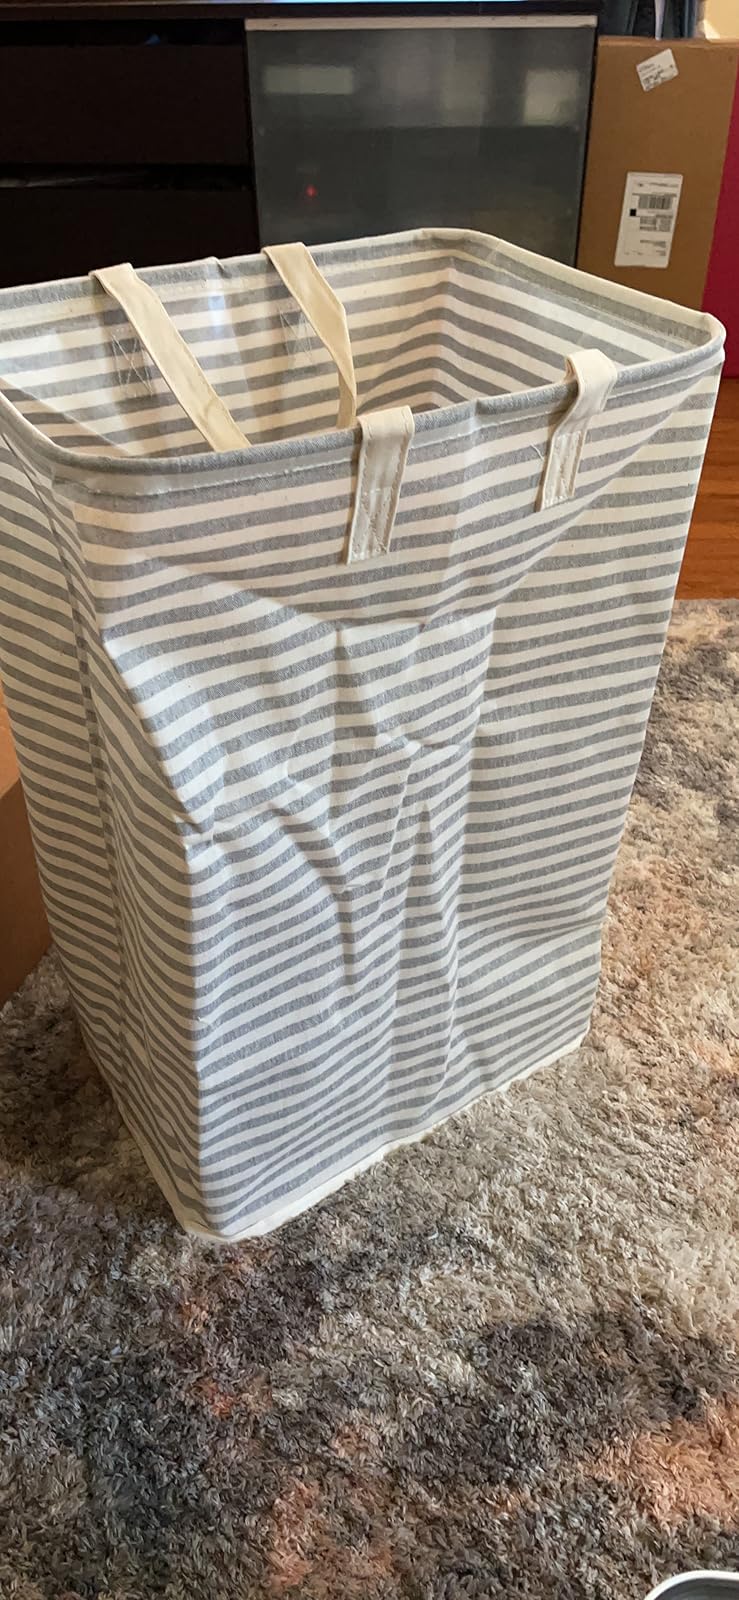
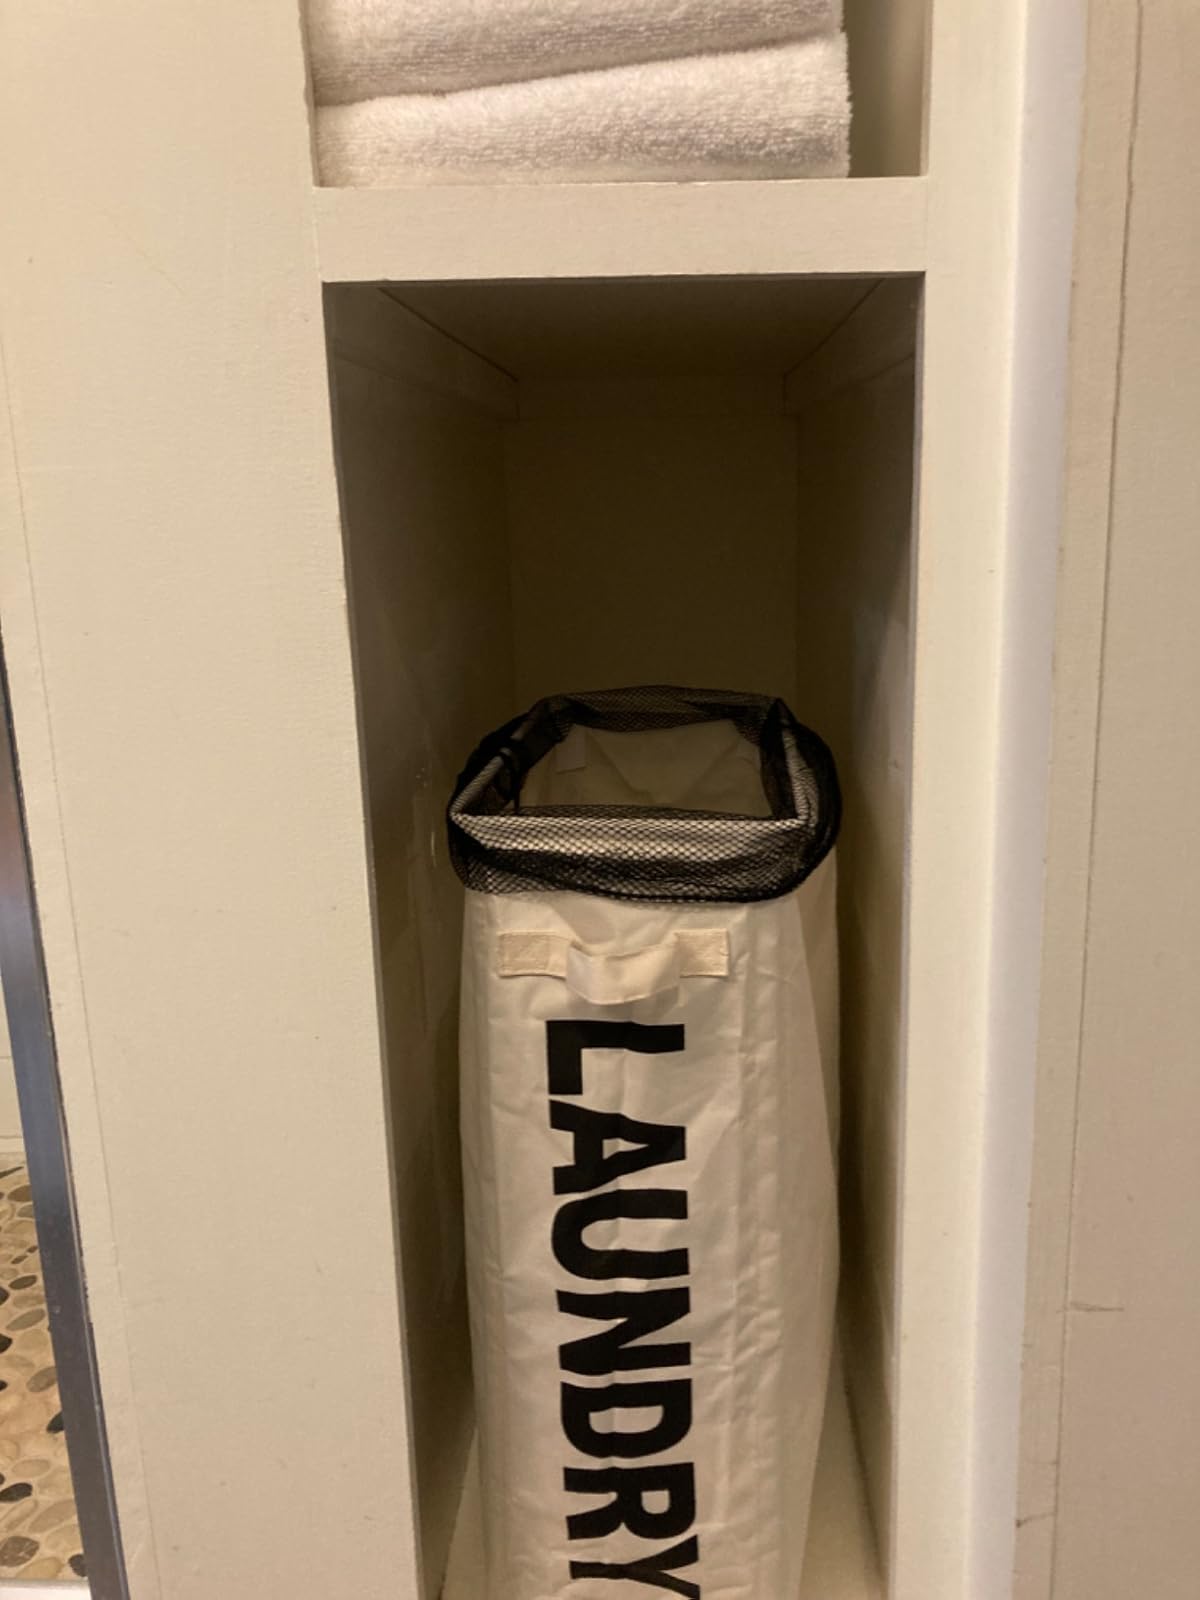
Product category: items_hamper
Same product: no